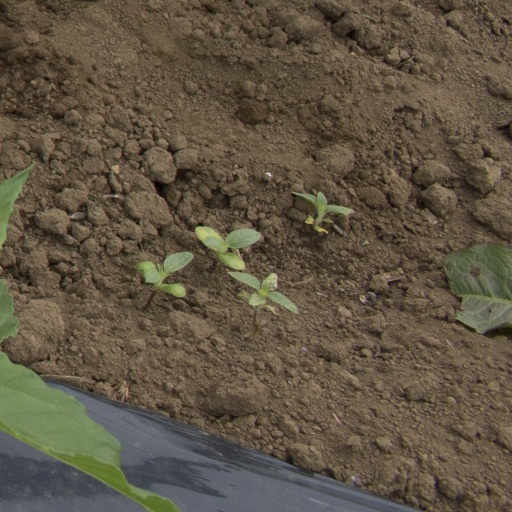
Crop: Jerusalem artichoke